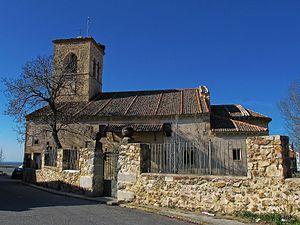
Torrecaballeros est une commune de la province de Ségovie dans la communauté autonome de Castille-et-León en Espagne.